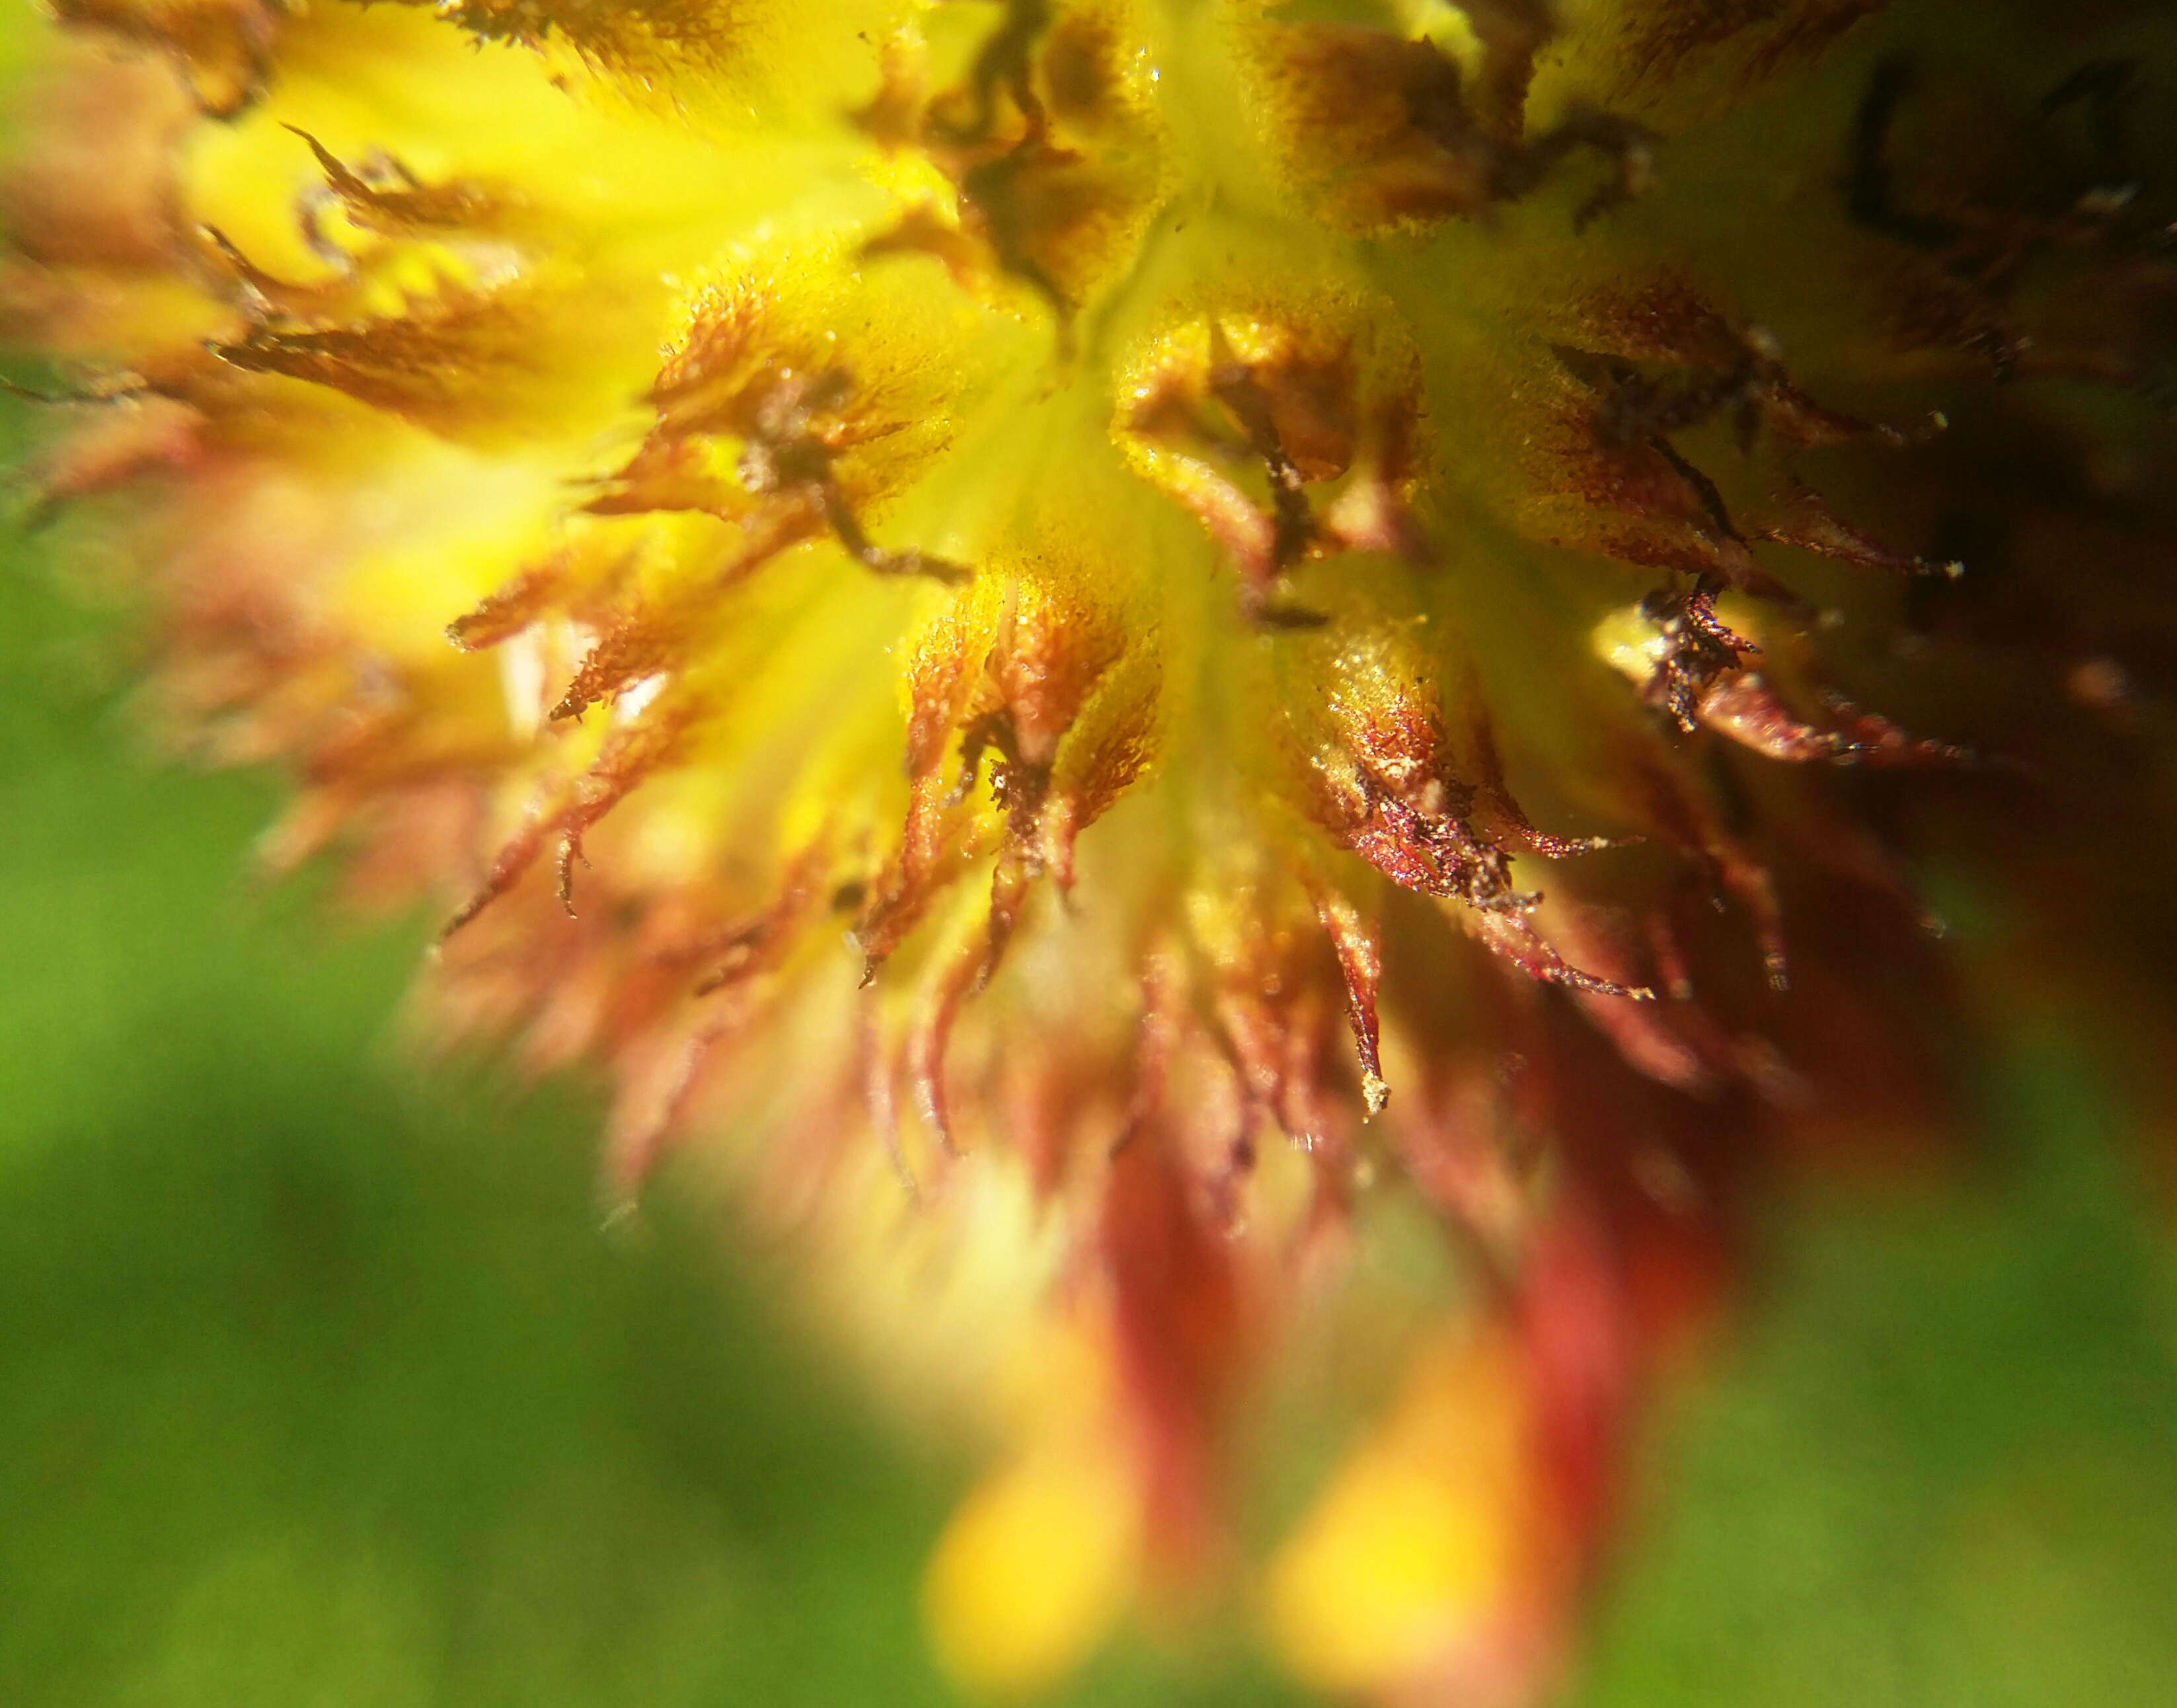
floral, nature, background, flower, summer, pattern, colorful, plant, card, spring, decoration, color, art, design, garden, illustration, water, abstract, vintage, pink, watercolor, creative, blossom, bloom, leaf, beautiful, drawing, greeting, paper, green, hand, romantic, love, concept, natural, bouquet, wedding, beauty, flora, isolated, hipster, retro, white, painted, drawn, overhead, gift, flat, minimal, hip, yellow, close up, macro photography, wildflower, sunlight, autumn, petal, pollen, plant stem, computer wallpaper, grass